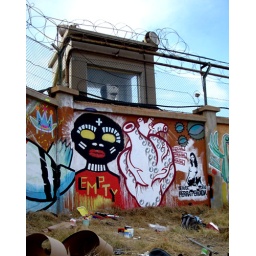
Painting in &amp;quot;Chernobyl&amp;quot; at Barcelona. The dog inside the control tower was very tolerant with us.